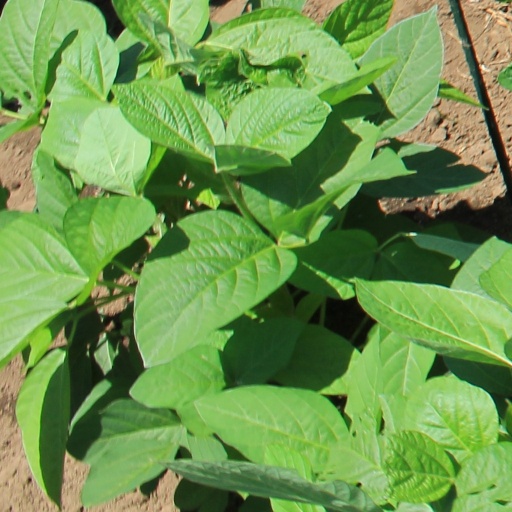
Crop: soybean